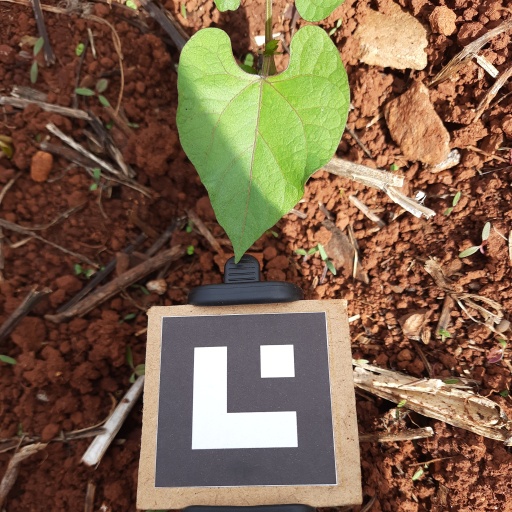
Observations: wavy surface, no eating holes, under sunlight, under shade